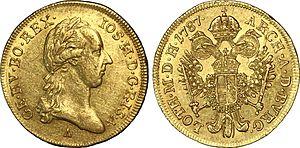
Joseph de Lorraine, puis Joseph II, né à Vienne le 13 mars 1741 et décédé dans la même ville le 20 février 1790, est le fils aîné de l'empereur François de Lorraine et de Marie-Thérèse d'Autriche ; à la mort de son père en 1765, il est élu empereur des Romains et devient corégent des possessions héréditaires des Habsbourg d'Autriche dont il hérite en 1780, à la mort de sa mère.